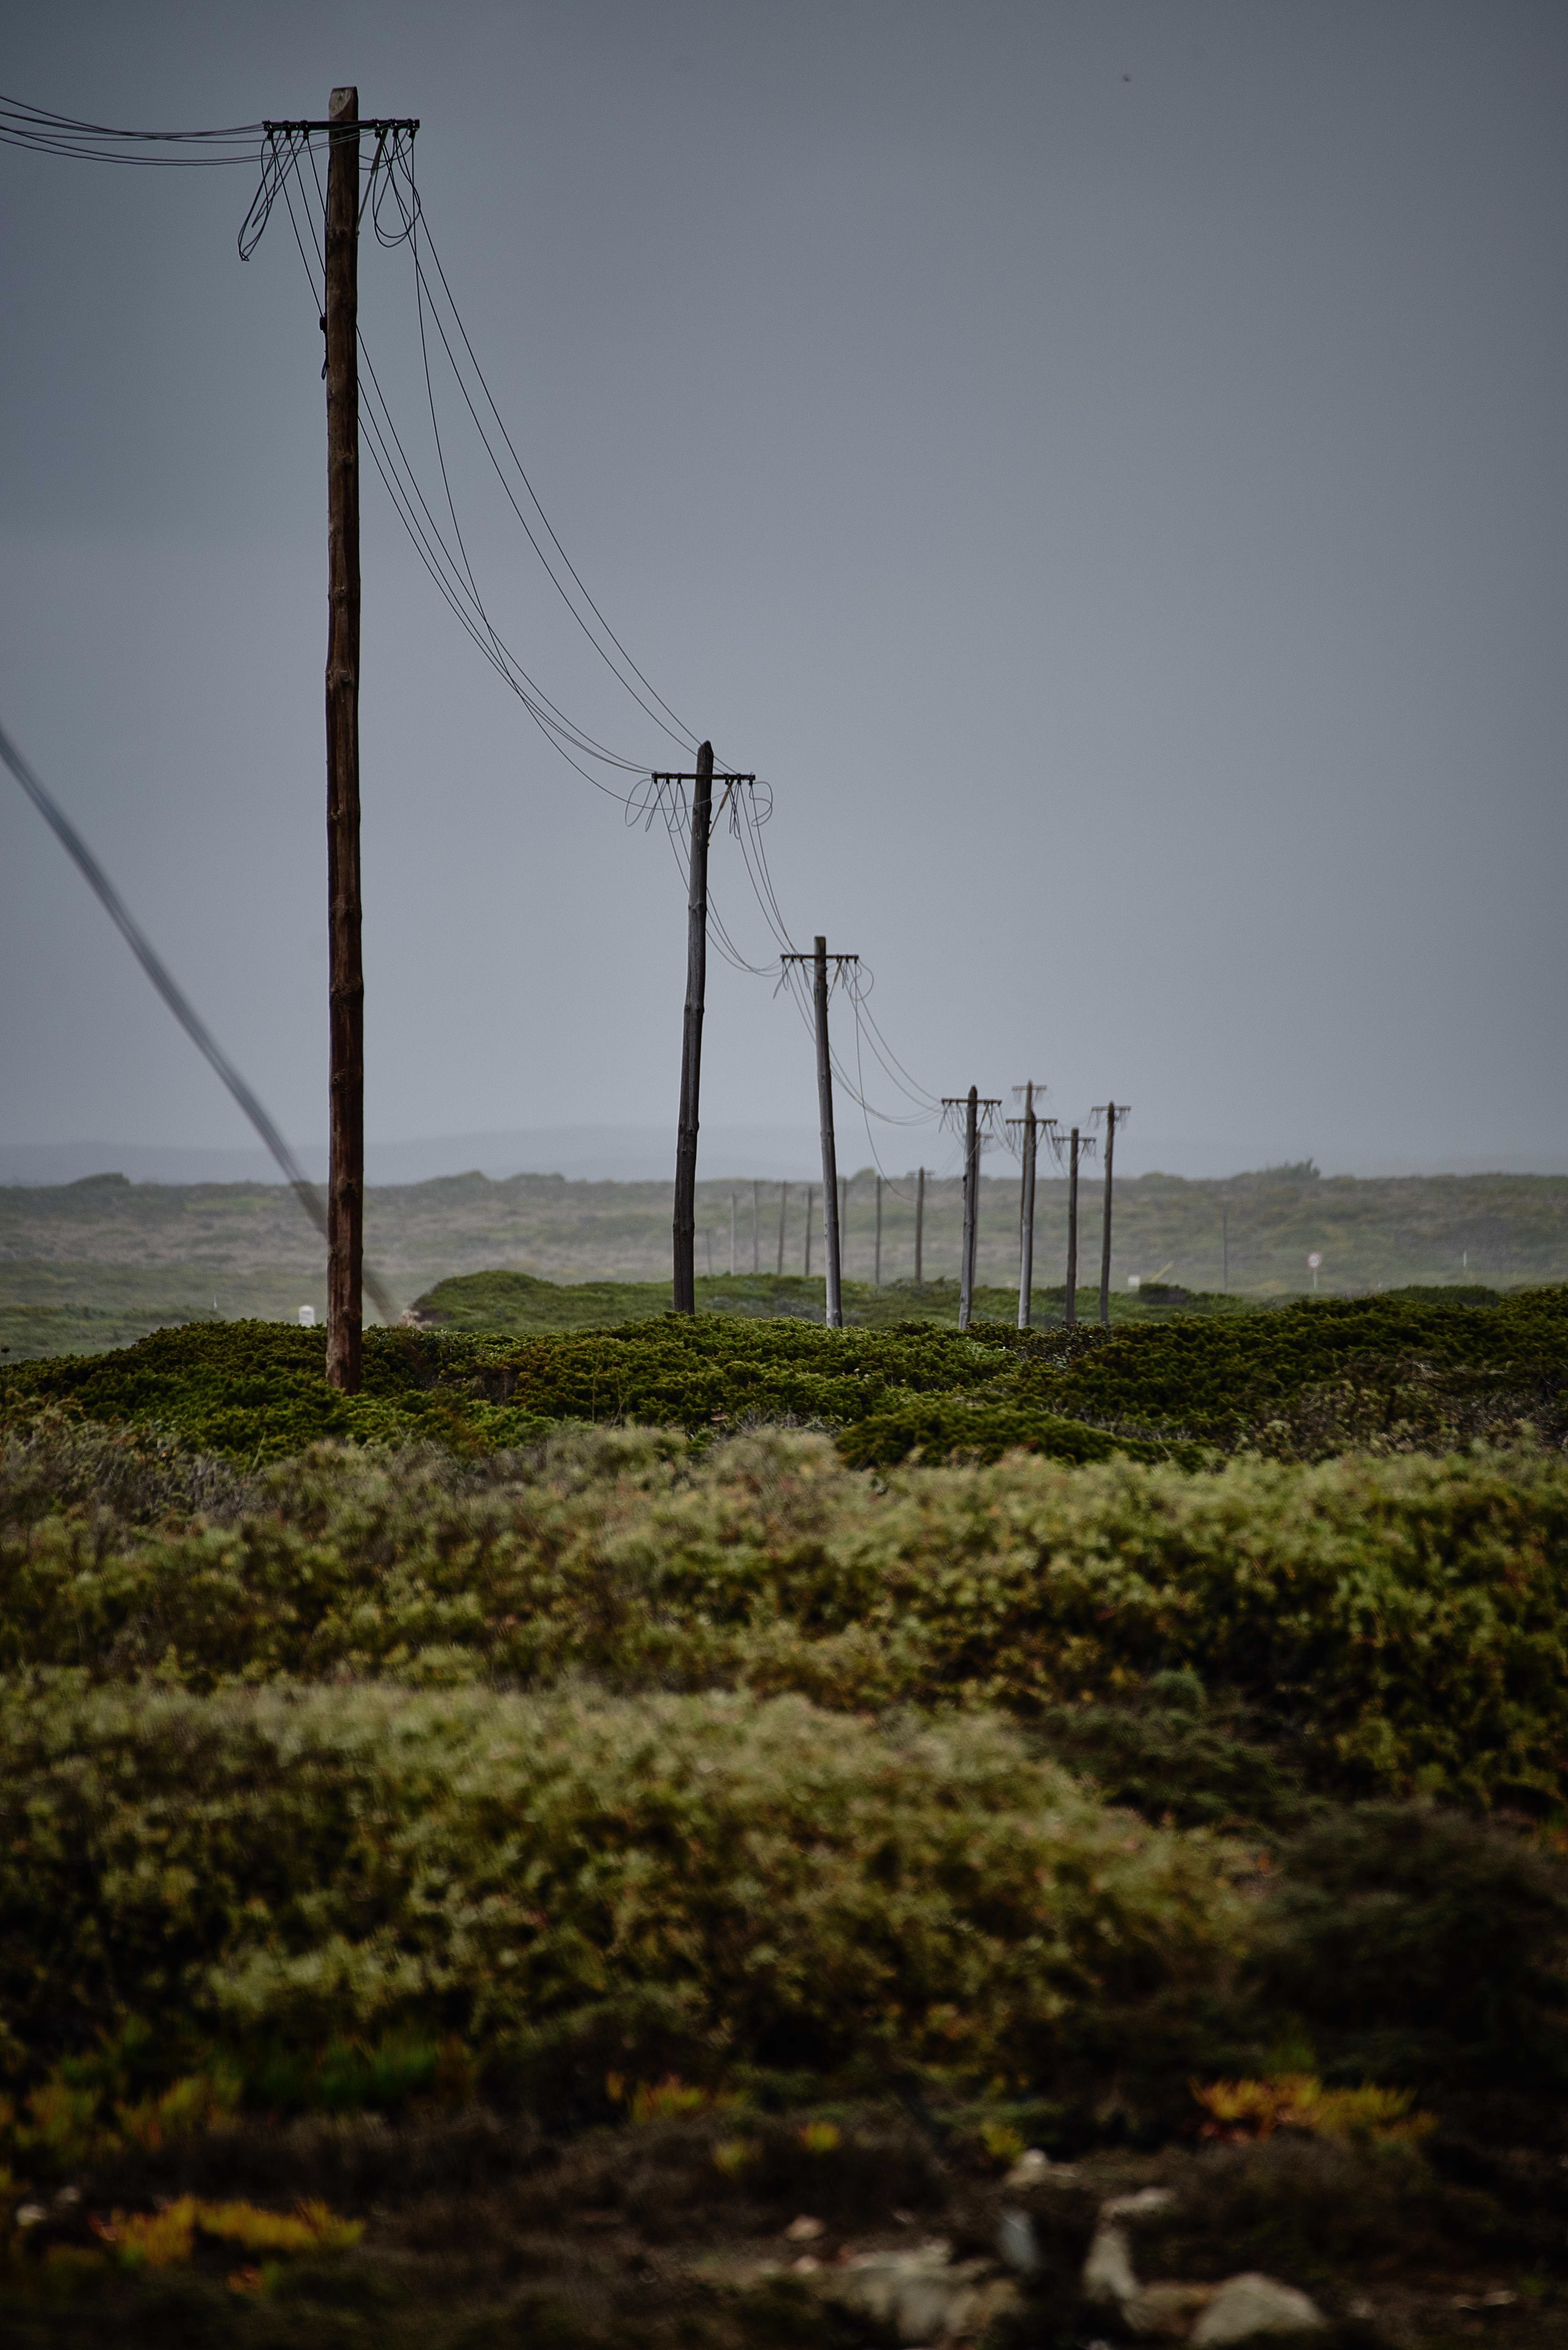
sea, coast, tree, nature, horizon, light, cloud, sky, field, countryside, sunlight, morning, hill, wind, evening, rural, tower, electricity, energy, power, poles, transmission, voltage, power lines, rural area, transmission tower, atmospheric phenomenon, overhead power line